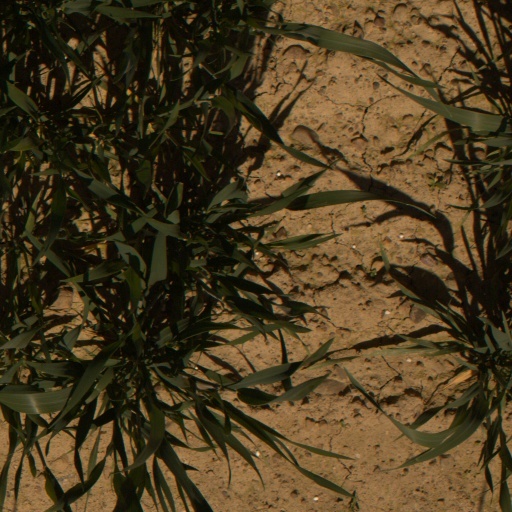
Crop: wheat